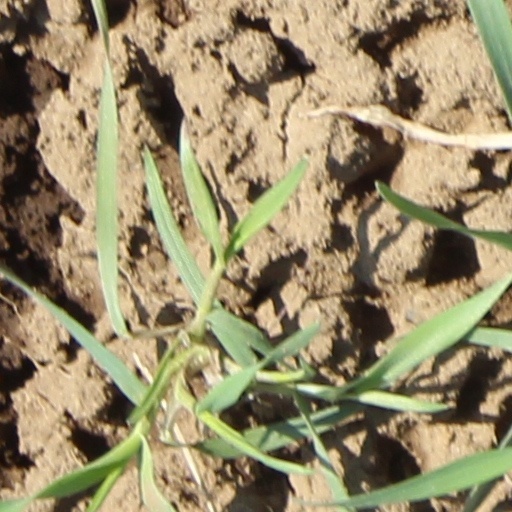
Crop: wheat